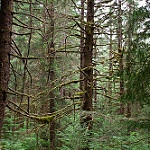
Label: forest